History of Iowa

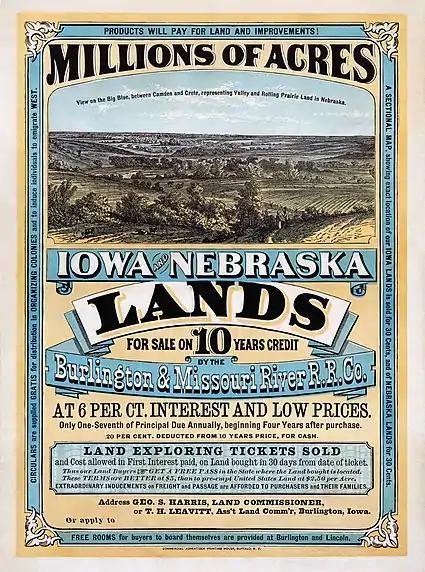
Settlement of Iowa: a land offer from the Burlington and Missouri River Railroad, 1872.

As the cession of Native American lands in Iowa continued, settlement by the United States pushed further westward. By 1838 there were 22,859 people in Iowa, and 42,112 by 1840. One interesting occasion illustrating the westward push occurred on April 30, 1843. Much of the land in central Iowa had been ceded from the Native Americans to the United States pursuant to the "New Purchase" in 1842. As the date at which settlement would be allowed approached, settlers gathered at the border to these new lands. On April 30, 1843, a cannon sounded at midnight, after which the settlers pushed into the new lands and settled many areas by sunrise. Most of the settlers who came into these "New Purchase" lands were from Illinois, Ohio, Indiana, Kentucky, and Missouri, and to a lesser extent Wisconsin, Virginia, and Pennsylvania. Notable during the 1840s was the arrival of the Norwegians in 1840, Swedes in 1845, and Dutch in 1847.